Conquistador (game)

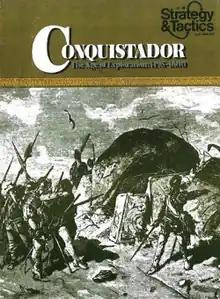
Issue 58 of "Strategy & Tactics" contained "Conquistador" as a pull-out game

Conquistador, originally subtitled "The Age of Exploration: 1495–1600", is a board game published by Simulations Publications, Inc. (SPI) in 1976 that simulates the exploration of the New World in the 16th century. Players take on the role of European countries sending expeditions to find gold and establish colonies. Although the design uses the trappings of board wargames such as a hex map, combat is not a major part of the game.